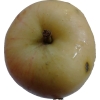
Label: Apple 14